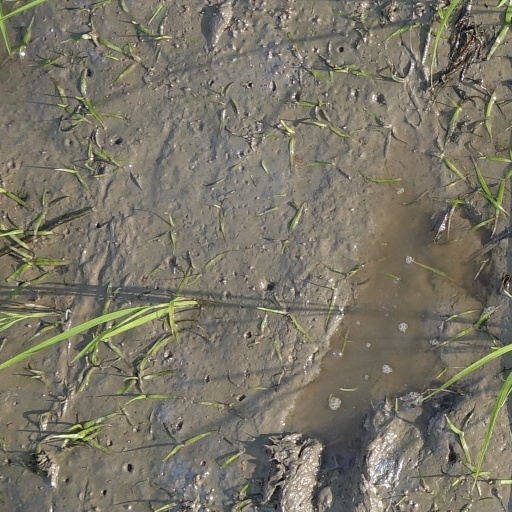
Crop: rice